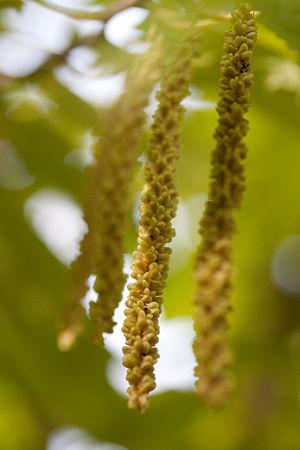
Jeunes graines de Tetracentron sinense - Jardin botanique de Strasbourg - France
Tetracentron sinense est l'unique espèce du genre Tetracentron de la famille des Trochodendracées en classification AGP III, originaire d'Asie, principalement de Chine.